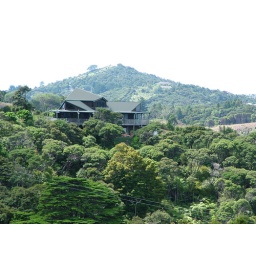
A hill top house that I want near Whangarei